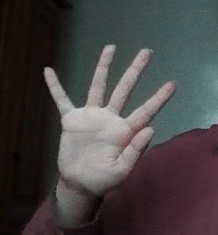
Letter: sheen